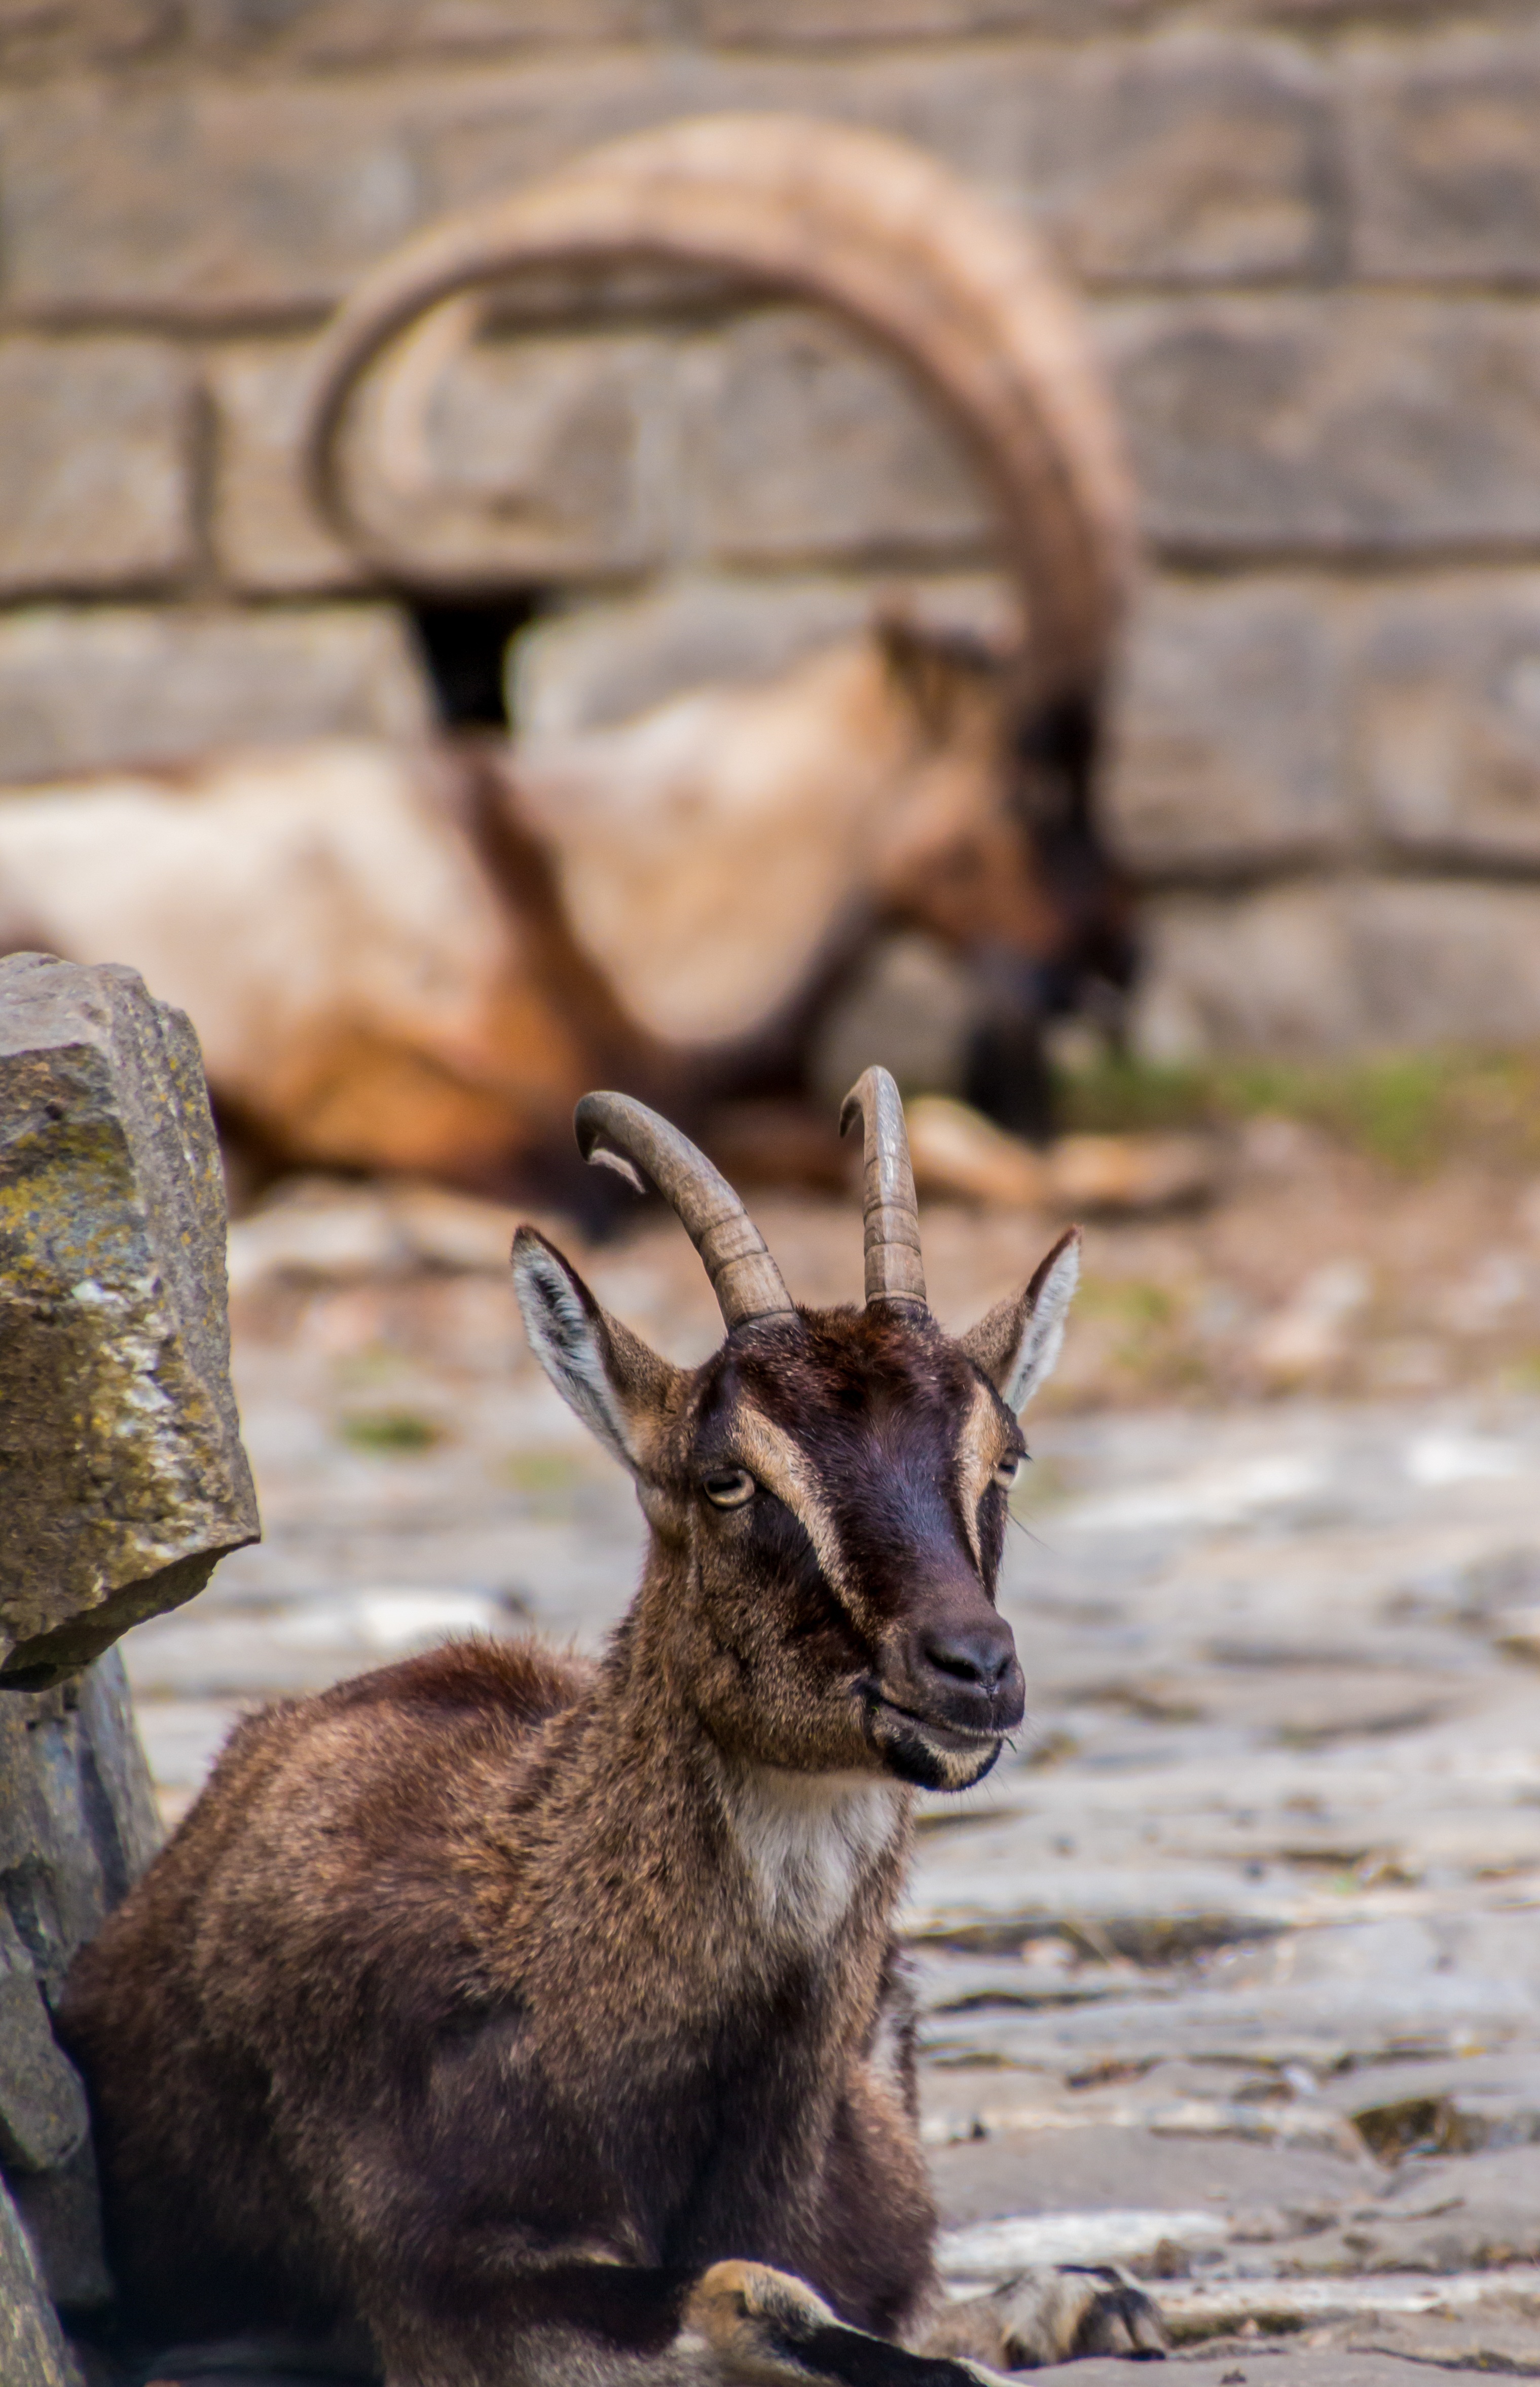
animal, wildlife, goat, zoo, horn, portrait, food, mammal, breakfast, eat, fauna, bern, eating, goats, vertebrate, funny, switzerland, horns, enjoy, bock, goatee, capricorn, hunger, horned, chamois, billy goat, goat buck, barbary sheep, cow goat family, d hlh lzli